Kris Versteeg

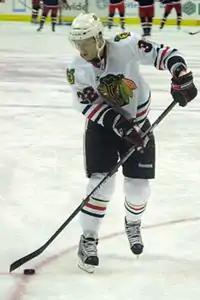

Versteeg played his first full season with the Blackhawks in 2008–09. On January 1, 2009, he scored the opening goal of the 2009 Winter Classic held at Wrigley Field against the Detroit Red Wings. Finishing the season with 22 goals and 53 points, second in rookie scoring to Bobby Ryan of the Anaheim Ducks, he was nominated for the Calder Memorial Trophy as rookie of the year along with Ryan and goaltender Steve Mason of the Columbus Blue Jackets for his efforts. Mason ended up winning the Calder.